Sporulation in Bacillus subtilis

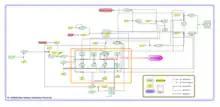
Fig2. Gene Regulatory Network for Initiation of Sporulation in "Bacillus subtilis"

In the table below, the term 'Activators' refers to genes/proteins that ultimately result in initiation of sporulation and 'Repressors' refers to the ones that inhibit this initiation of sporulation.